Siege of Seringapatam (1799)

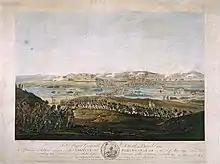
The assault of Seringapatam

Seringapatam was besieged by the British forces on 5 April 1799. The River Cauvery, which flowed around the city of Seringapatam, was at its lowest level of the year and could be forded by infantry – if an assault commenced before the monsoon. When letters were exchanged with Tipu, it seemed that he was playing for time. He requested two persons to be sent to him for discussions and also stated that he was preoccupied with hunting expeditions. Tipu Sultan's Chief Minister, Mir Sadiq, is alleged to have been bought over by the British.